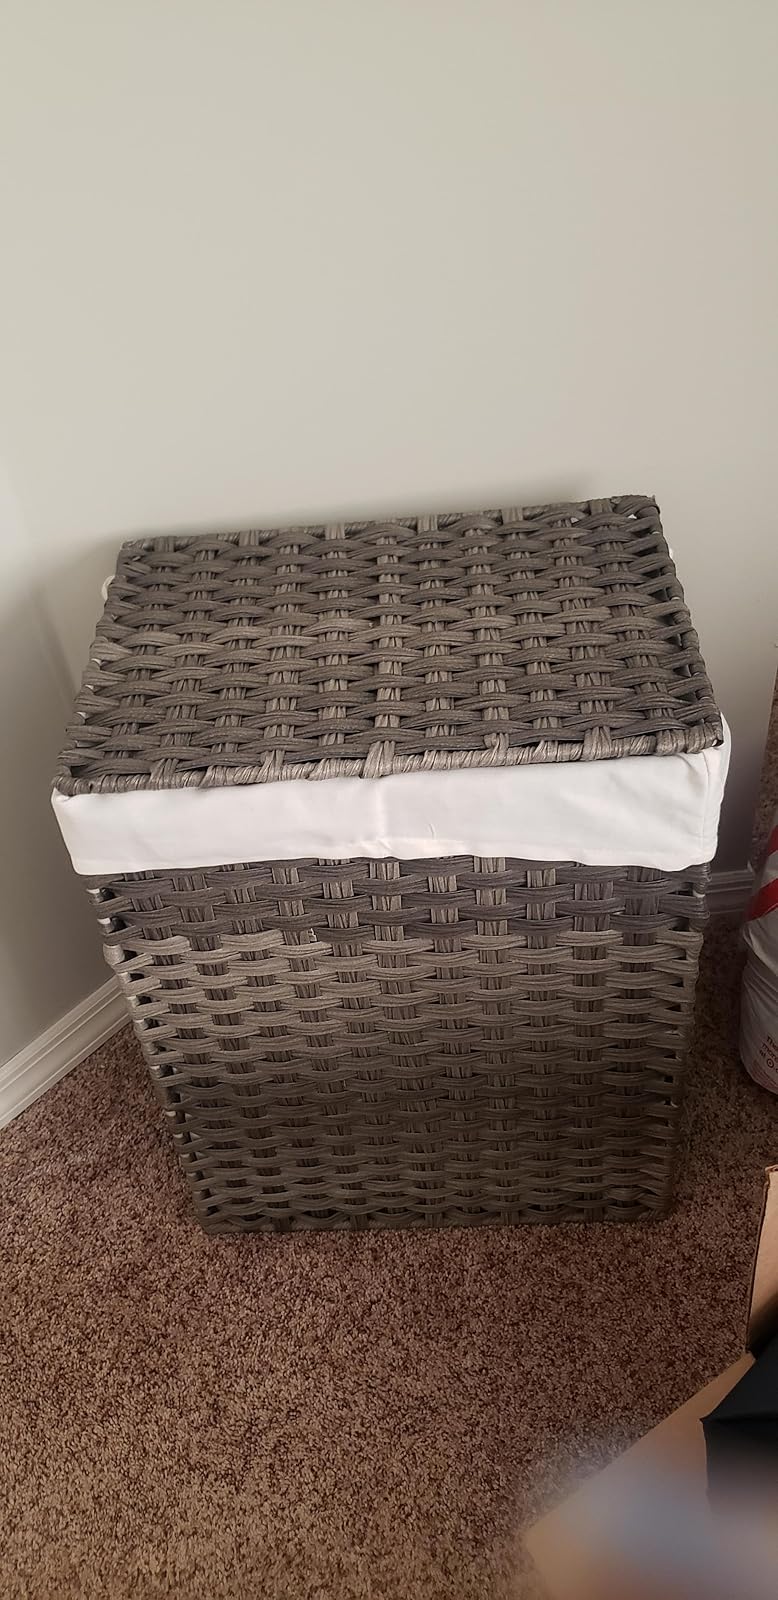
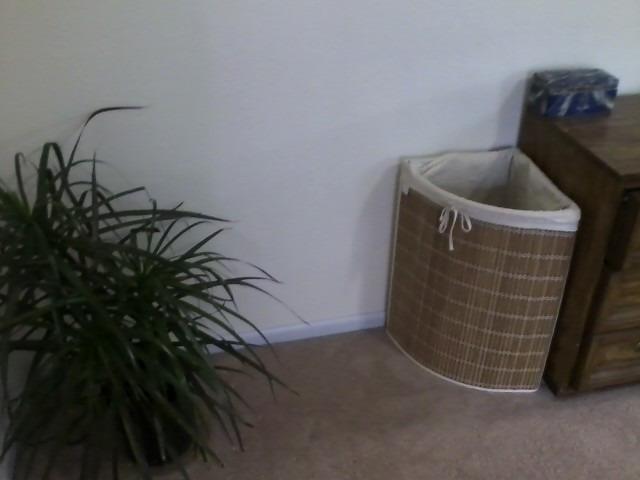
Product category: items_hamper
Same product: no